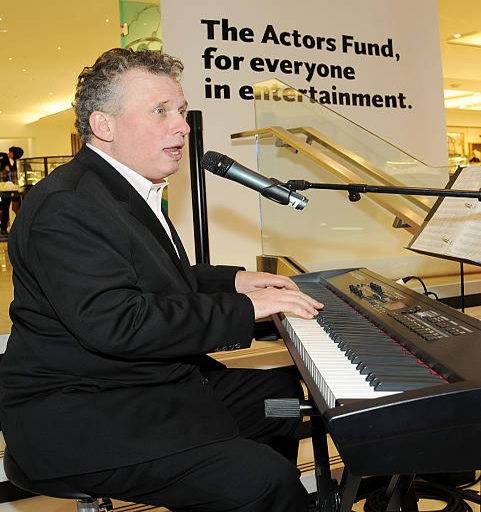
award winning composer and theatre actor performs for a benefit for organisation .